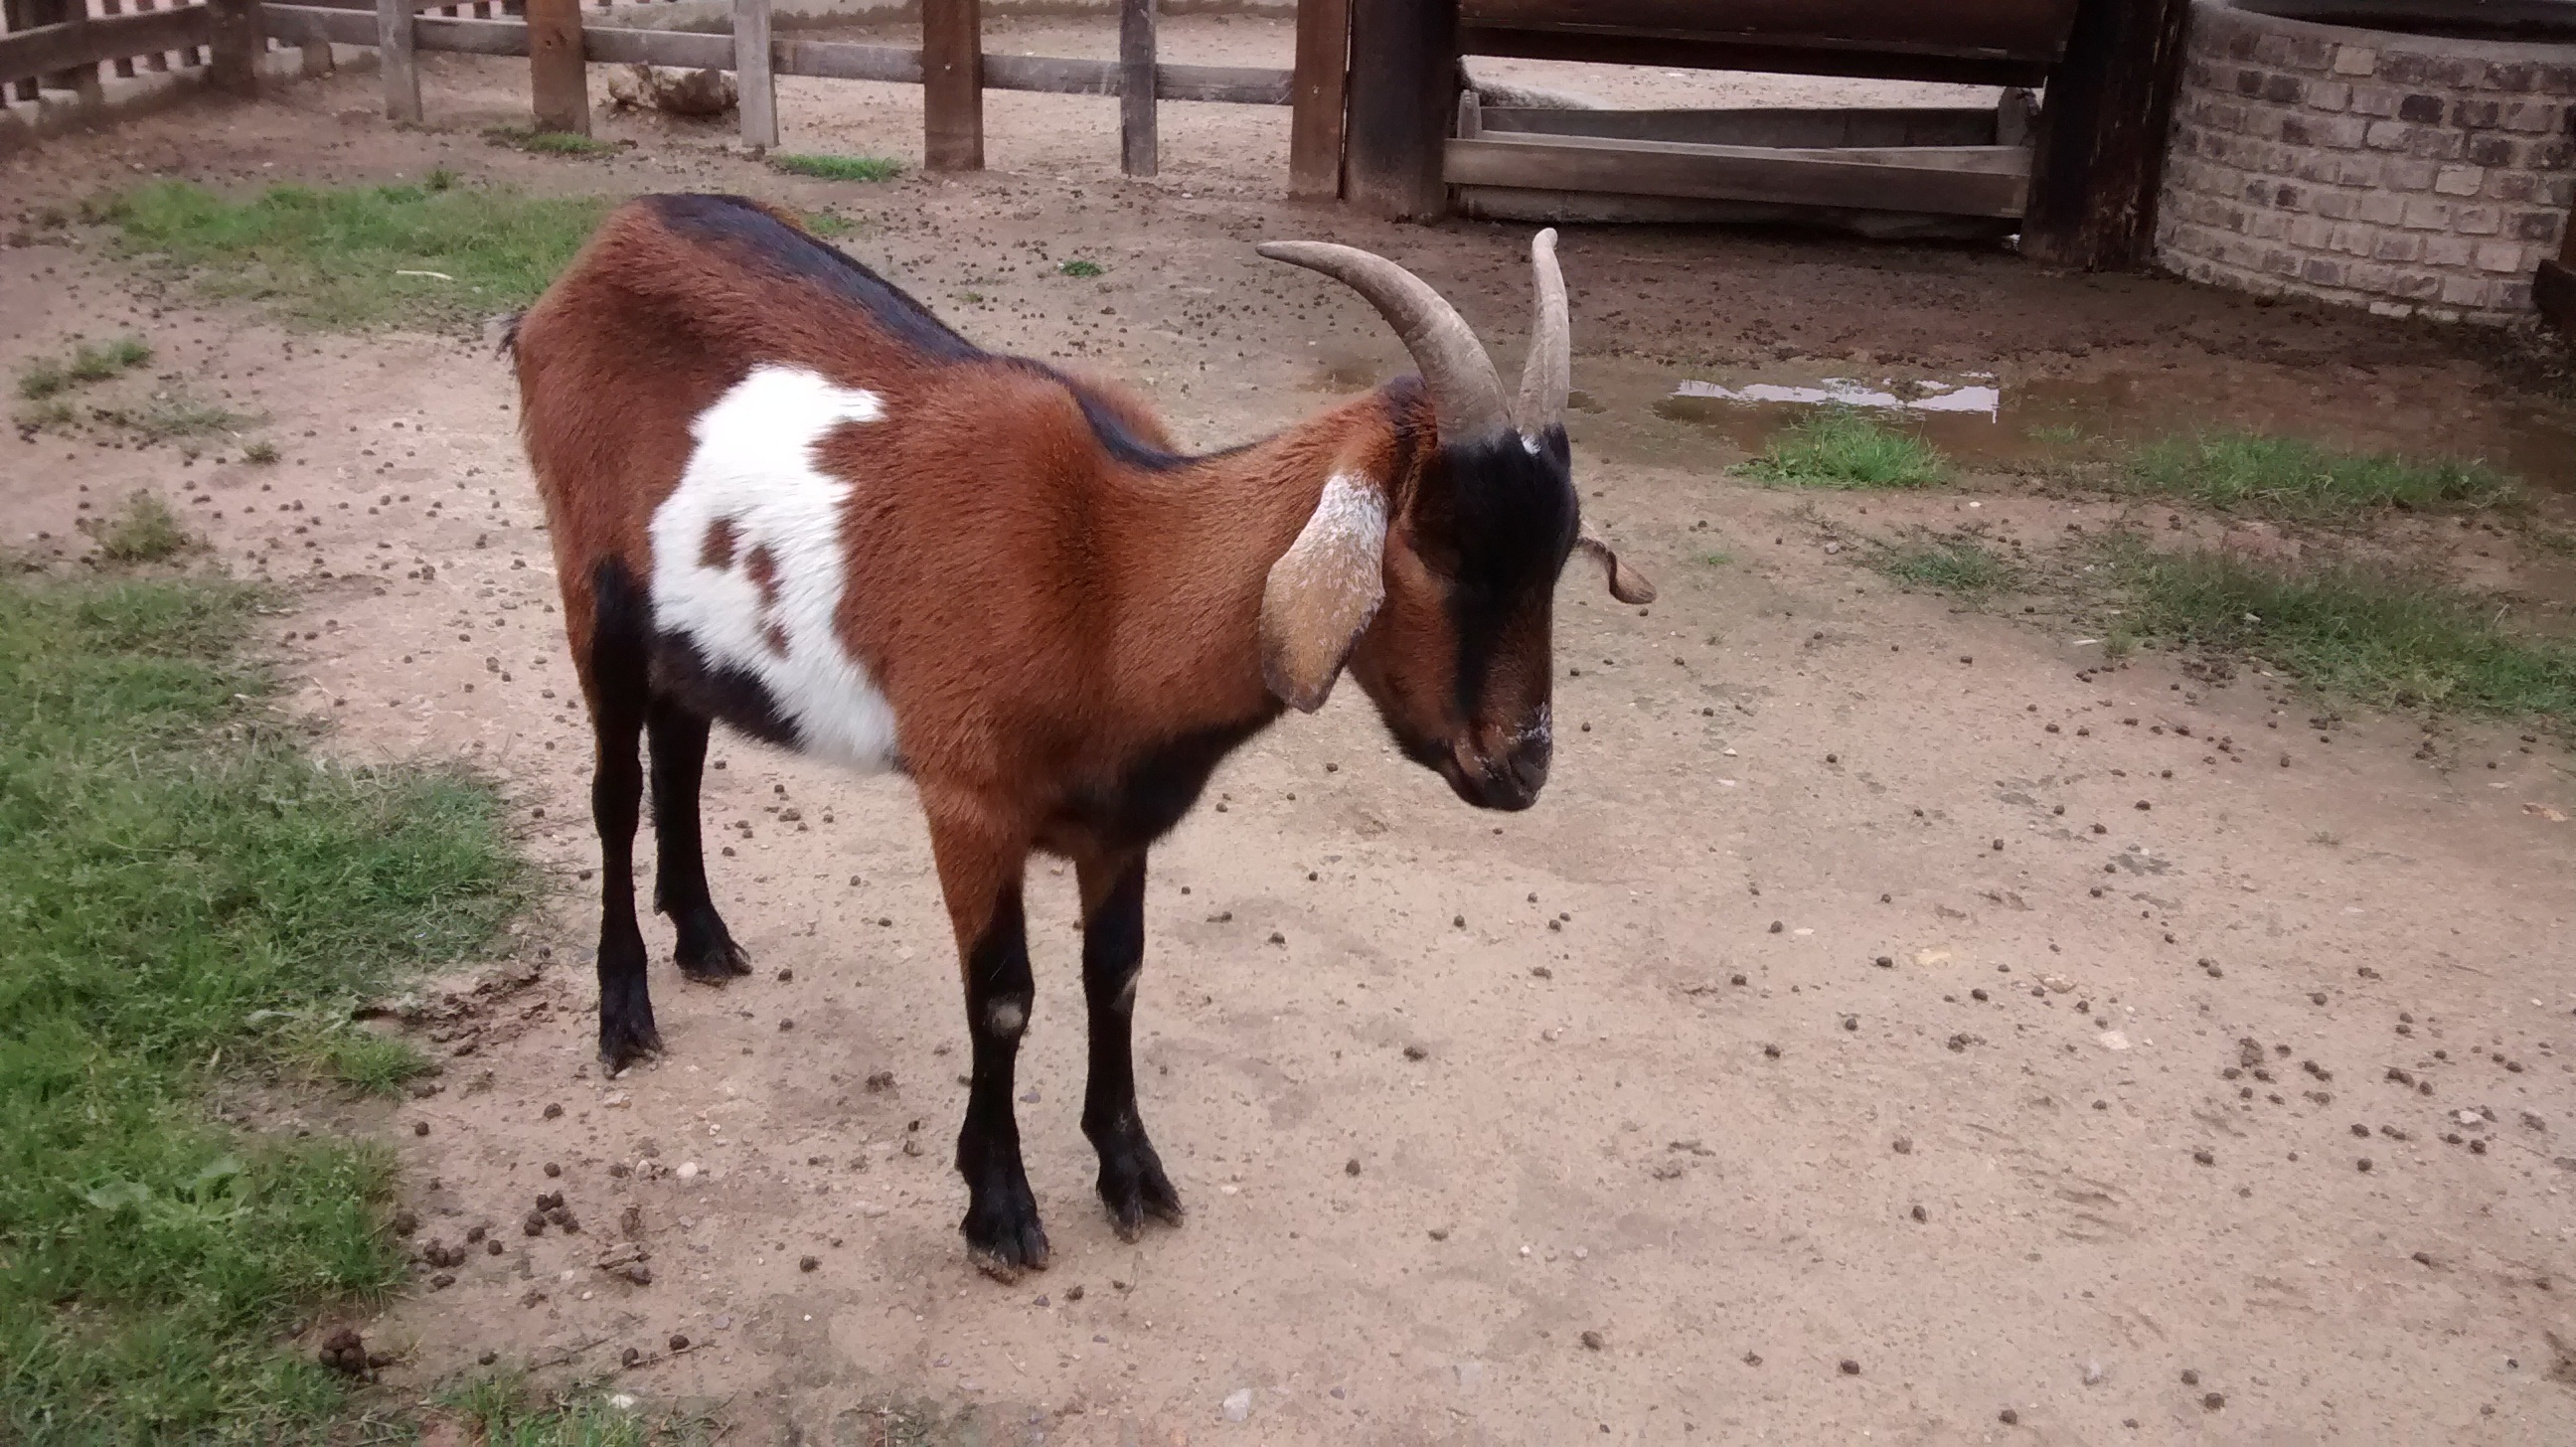
nature, mountain, hiking, kid, animal, goat, pasture, mammal, fauna, mountaineering, wild animal, goats, animals, mount, vertebrate, mare, ibex, wild nature, horse like mammal, mustang horse, cow goat family